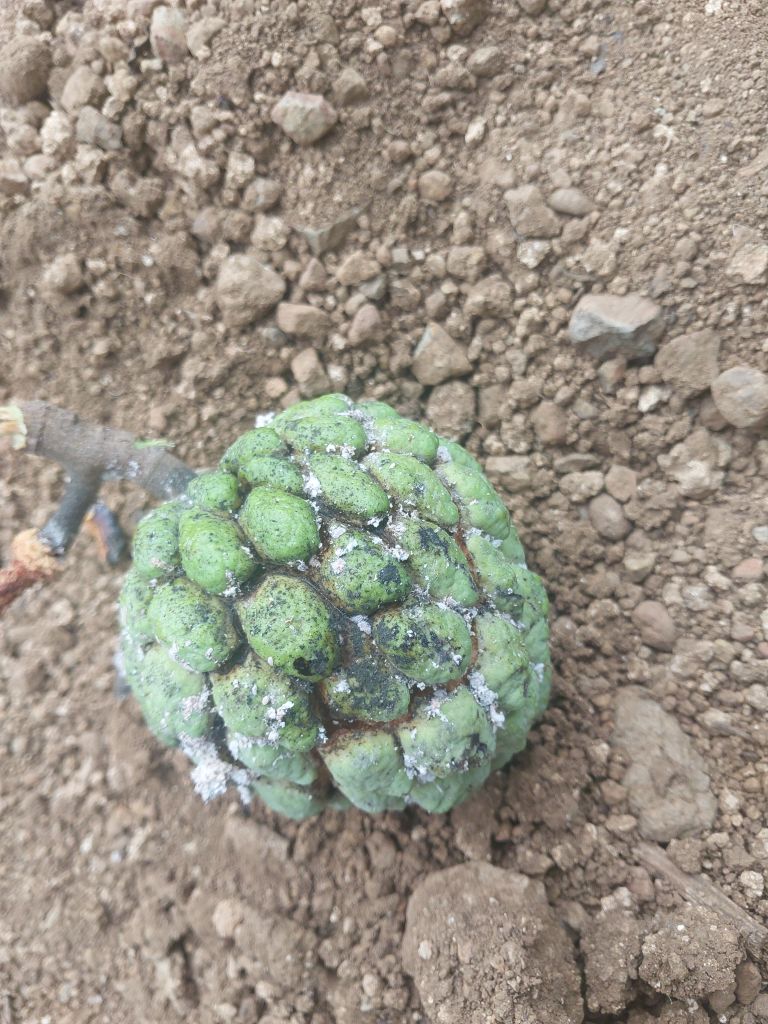
Disease label: Leaf spot on fruit